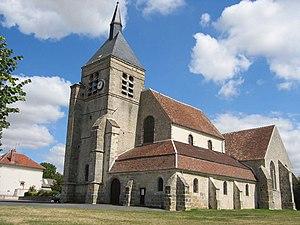
Chenoise est une ancienne commune française située dans le département de Seine-et-Marne en région Île-de-France.